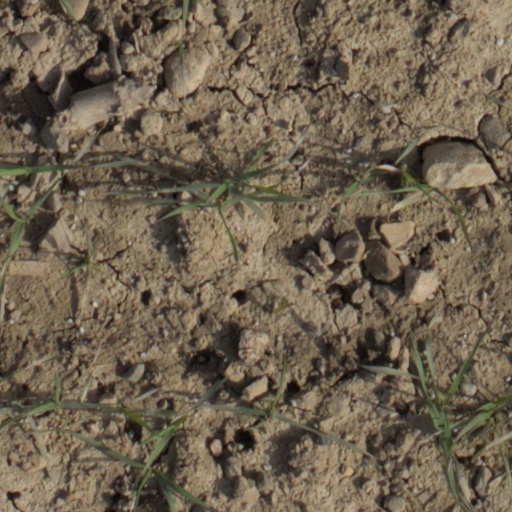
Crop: wheat